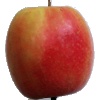
Label: apple_pink_lady